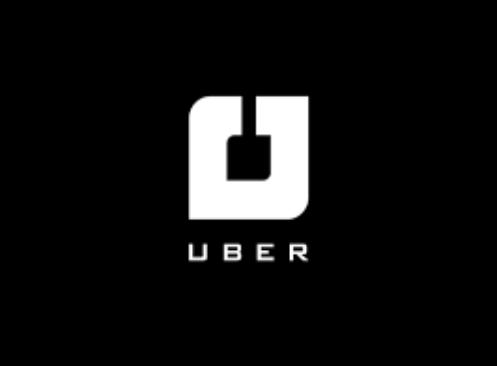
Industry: Others